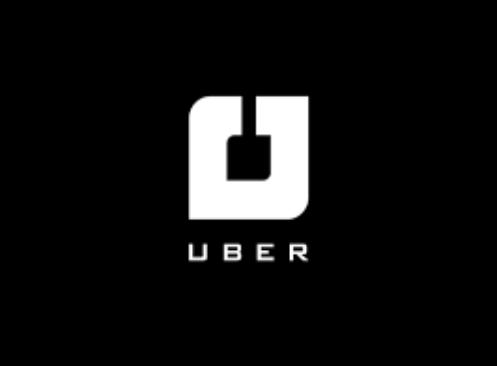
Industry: Others